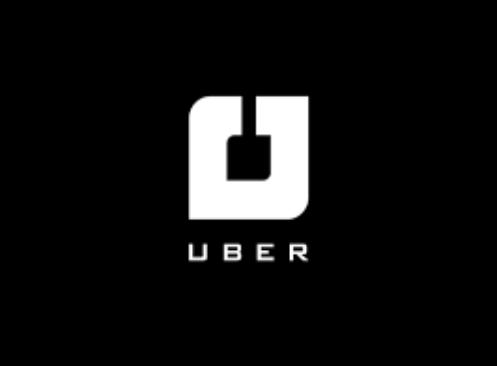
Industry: Others